History of early modern period domes

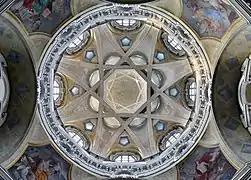
Church of San Lorenzo in Turin.

The spread of the Renaissance style dome outside of Italy began with central Europe. Although there was often a stylistic delay of a century or two, Poland has a number of important examples, such as the Polish Sigismund's Chapel in Kraków (1517–1533). It was built by Bartolommeo Berrecci and the domed chapel was imitated in the centralized domed chapels of nobles and clergymen for more than a century. An example is the .